ArtPrize

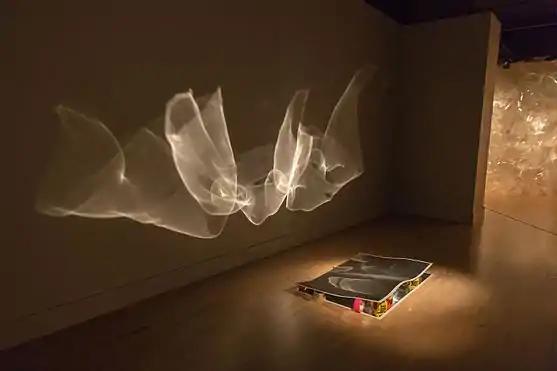
"The world's an untranslatable language II (for Charles Wright)" by Charles Matson Lume, nominated to the Juried Award shortlist for Three-Dimensional work

In addition to awards distributed as a result of a public vote, the organization distributed seven juried awards, totaling $200,000, during ArtPrize 2013 in five categories and a juried grand prize. Each category winner received $20,000. The Juried Grand Prize winner was awarded $100,000. The award was decided by a three-member jury panel.